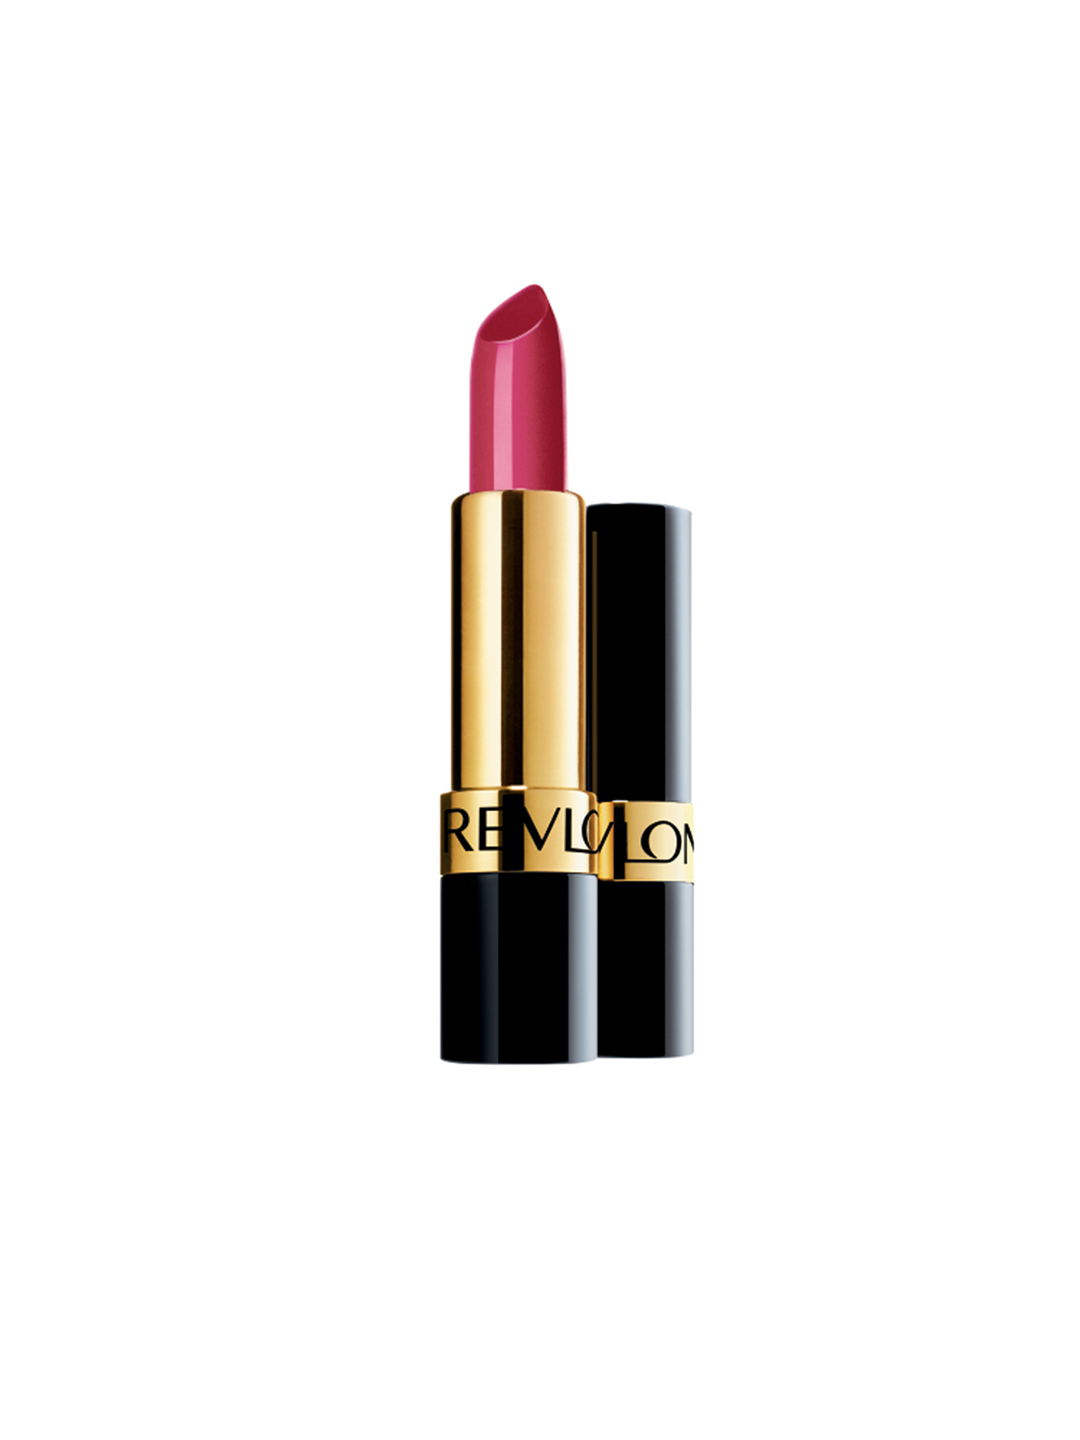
Revlon Raspberry Super Lustrous Lipstick 485
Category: Personal Care / Lips / Lipstick
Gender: Women
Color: Pink
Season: Spring 2017
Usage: Casual